Friendship (1784 ship)

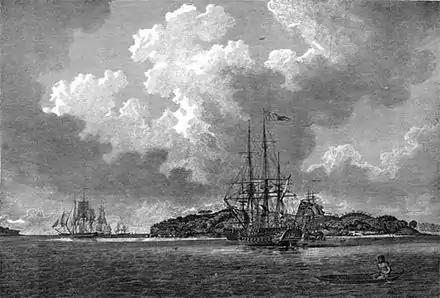
An engraving of the First Fleet in Botany Bay at the voyage's end in 1788, from "The Voyage of Governor Phillip to Botany Bay".

"Friendship" left Portsmouth with the rest of the fleet on 13 May 1787; the smallest of the convict transports. Her master was Francis Walton and the surgeon assigned to her was Thomas Arndell. She was carrying 76 male and 21 female convicts, but there are small differences in various accounts of the number of people on board when she sailed. David Collins gave the following details in his book "An Account of the English Colony in New South Wales": "The Friendship, ... of 228 tons, had on board 76 male and 21 female convicts; 1 captain, 2 lieutenants, 2 sergeants, 3 corporals, 1 drummer, and 36 privates, with 1 assistant surgeon to the colony." The Marines served as guards.